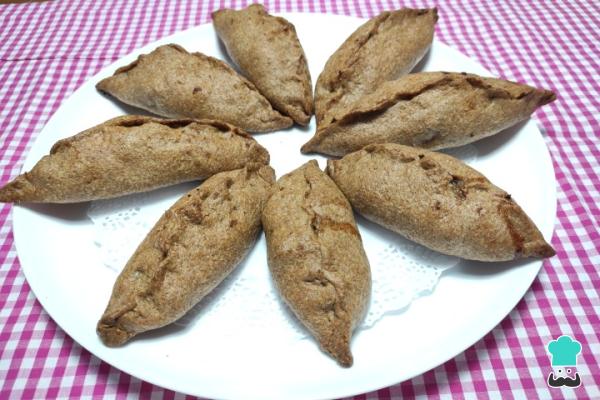
Apaga el horno y etreabre la puerta. Deja reposar 10 minutos y ya podrás disfrutarlas. Siempre están mejores de un día para otro porque los sabores se asientan mejor, así que también puedes prepararlas con tiempo de antelación. Los cocarrois mallorquinos sirven como aperitivo o como entrante; con una cerveza bien fría o tu bebida preferida, ¡quedarán deliciosos!